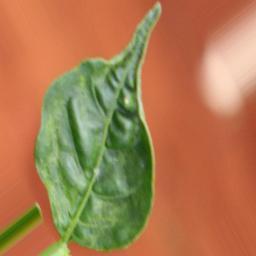
Label: mites_and_trips